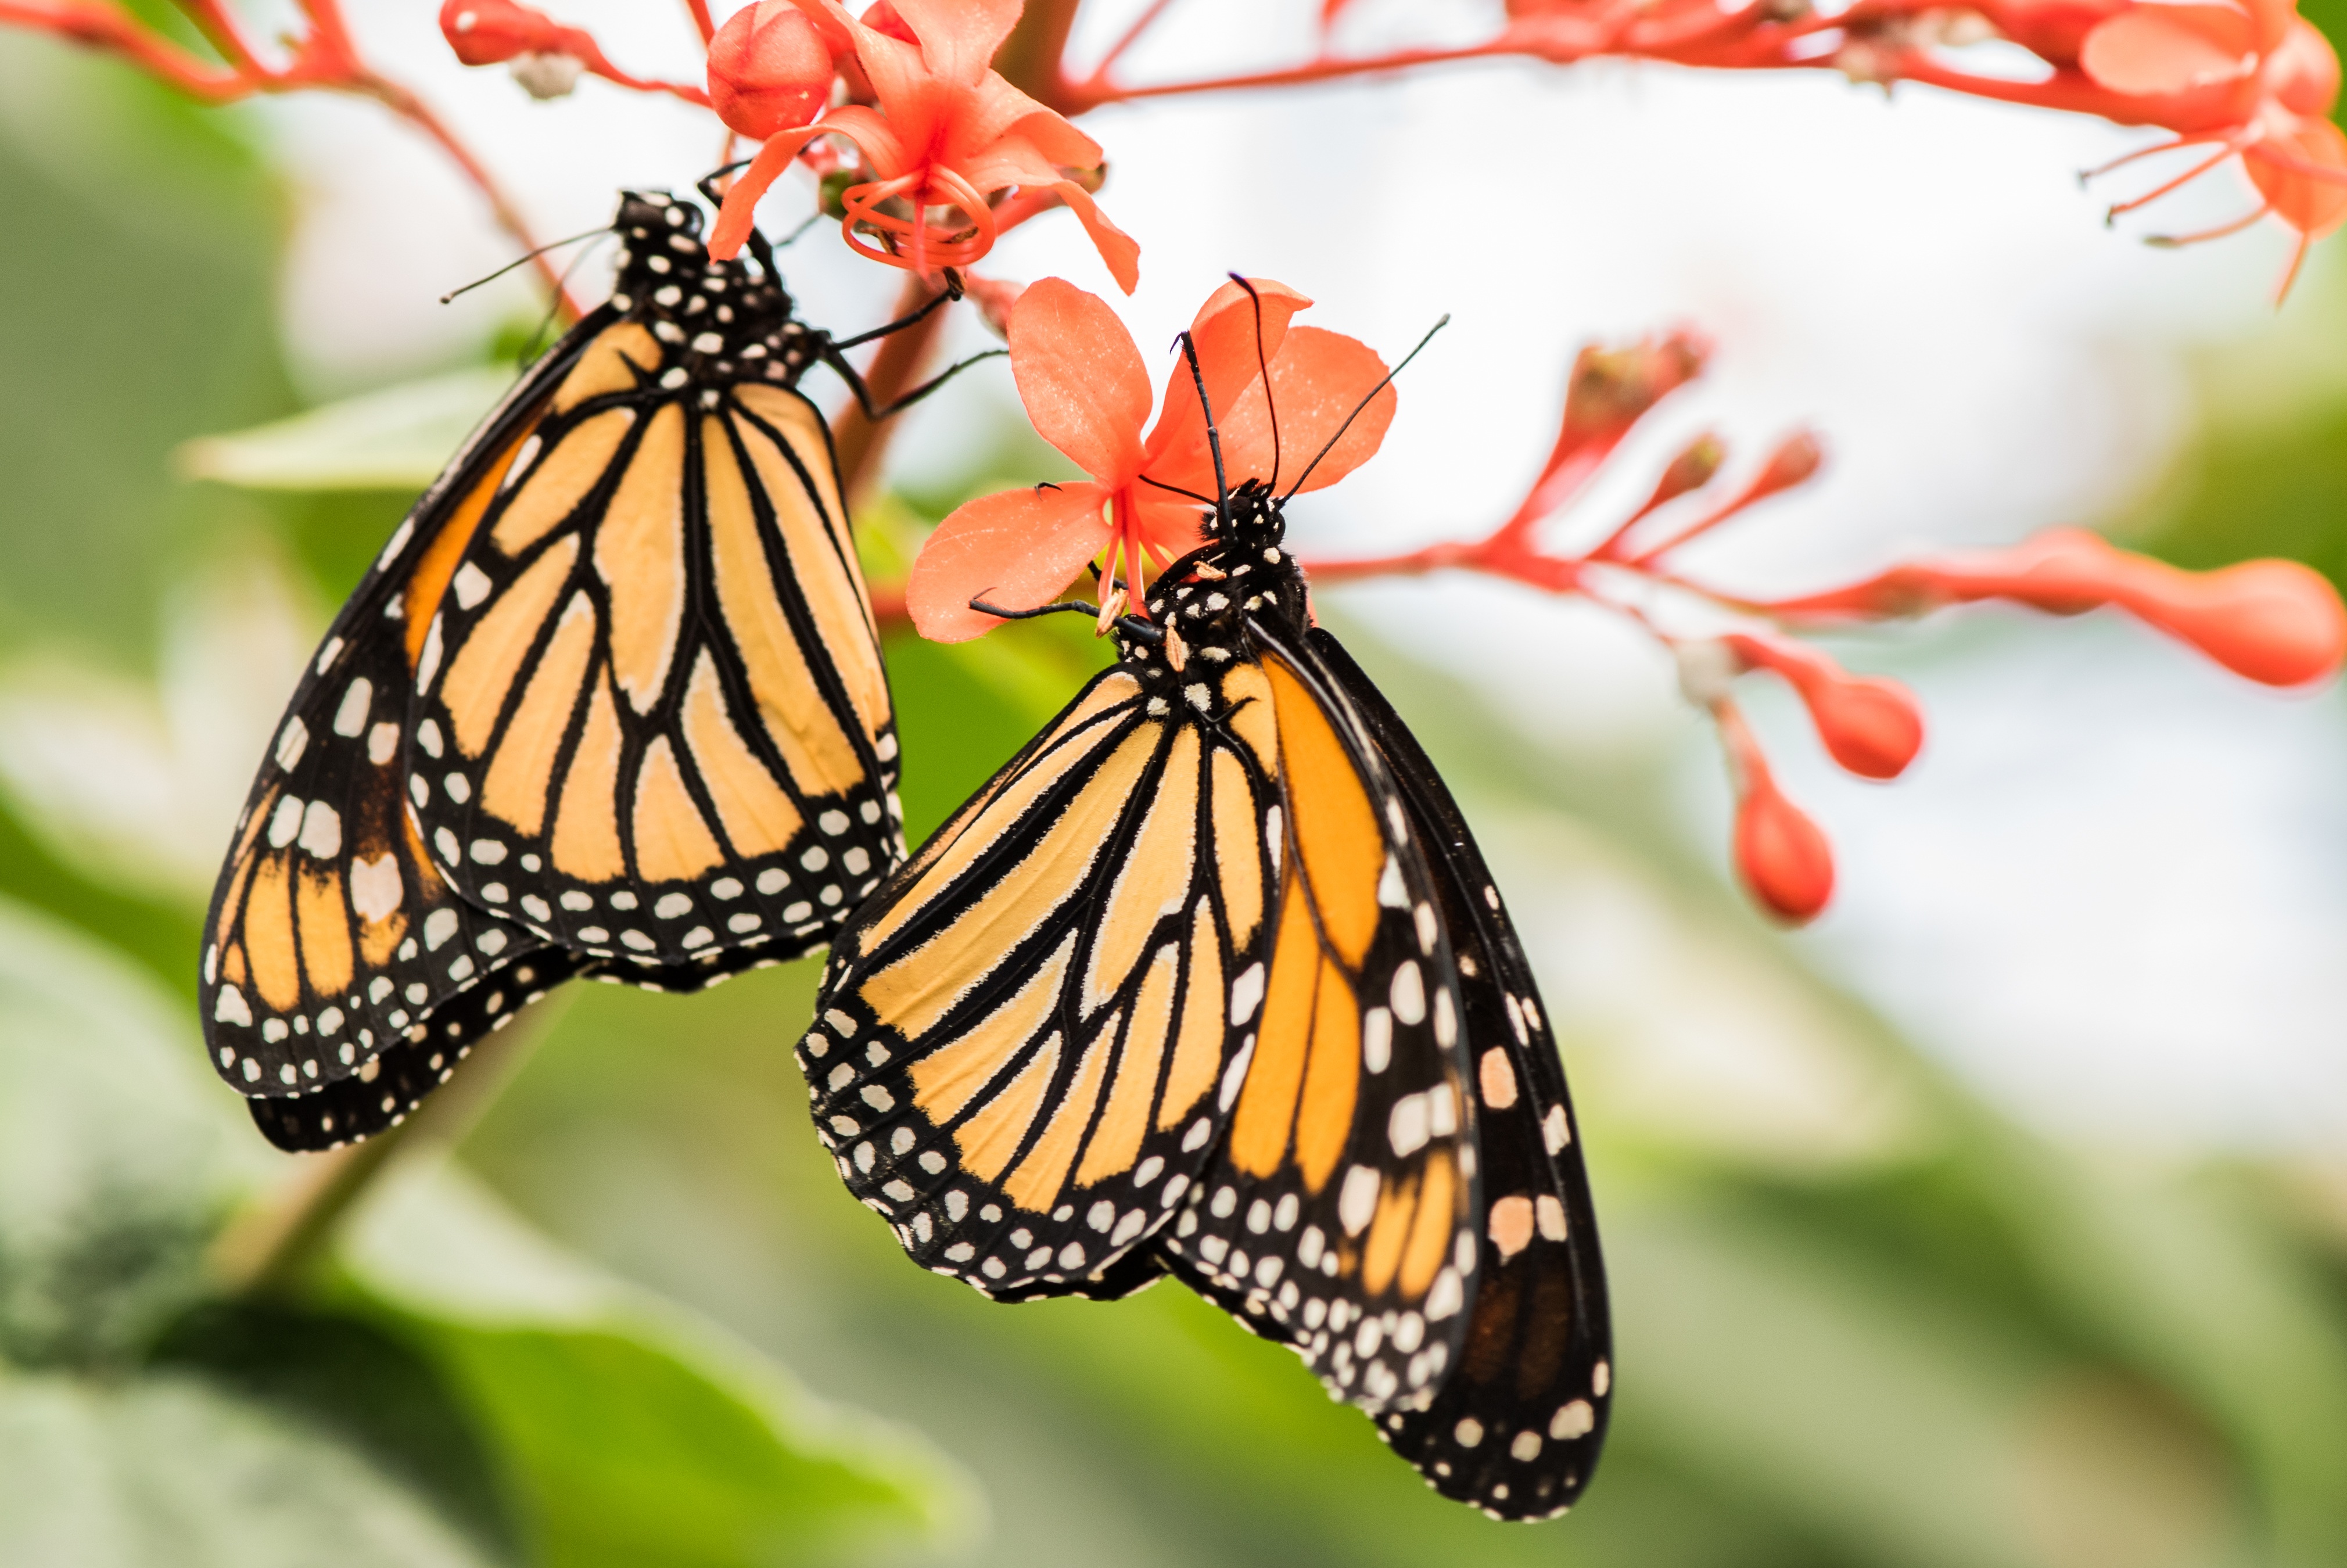
nature, forest, plant, leaf, flower, animal, green, insect, macro, park, butterfly, garden, fauna, invertebrate, monarch butterfly, posing, colors, vegetation, wings, insects, pose, beauty, detail, bugs, nectar, macro photography, arthropod, butterfly wings, pollinator, moths and butterflies